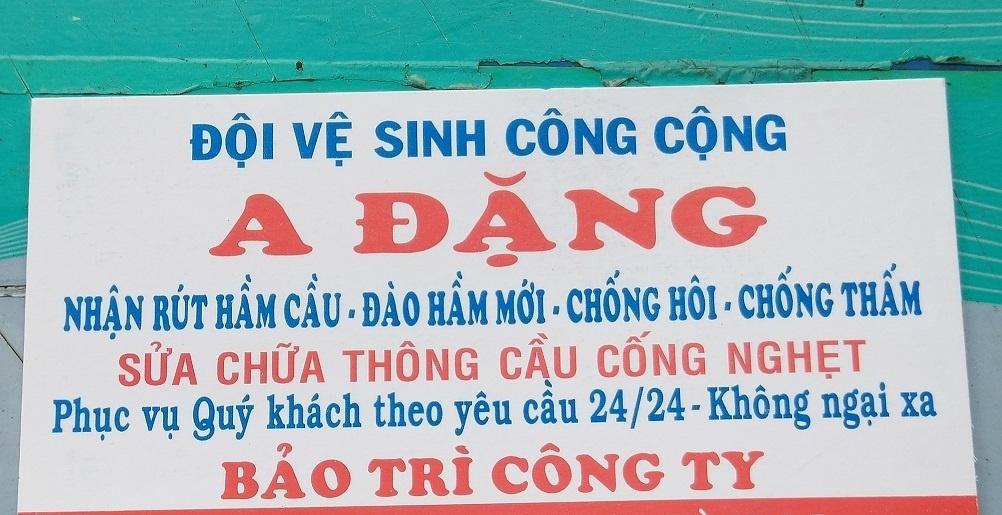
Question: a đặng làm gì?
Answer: nhận rút hầm cầu, đào hầm mới, chống hôi, chống thấm, sửa chữa thông cầu cống nghẹt